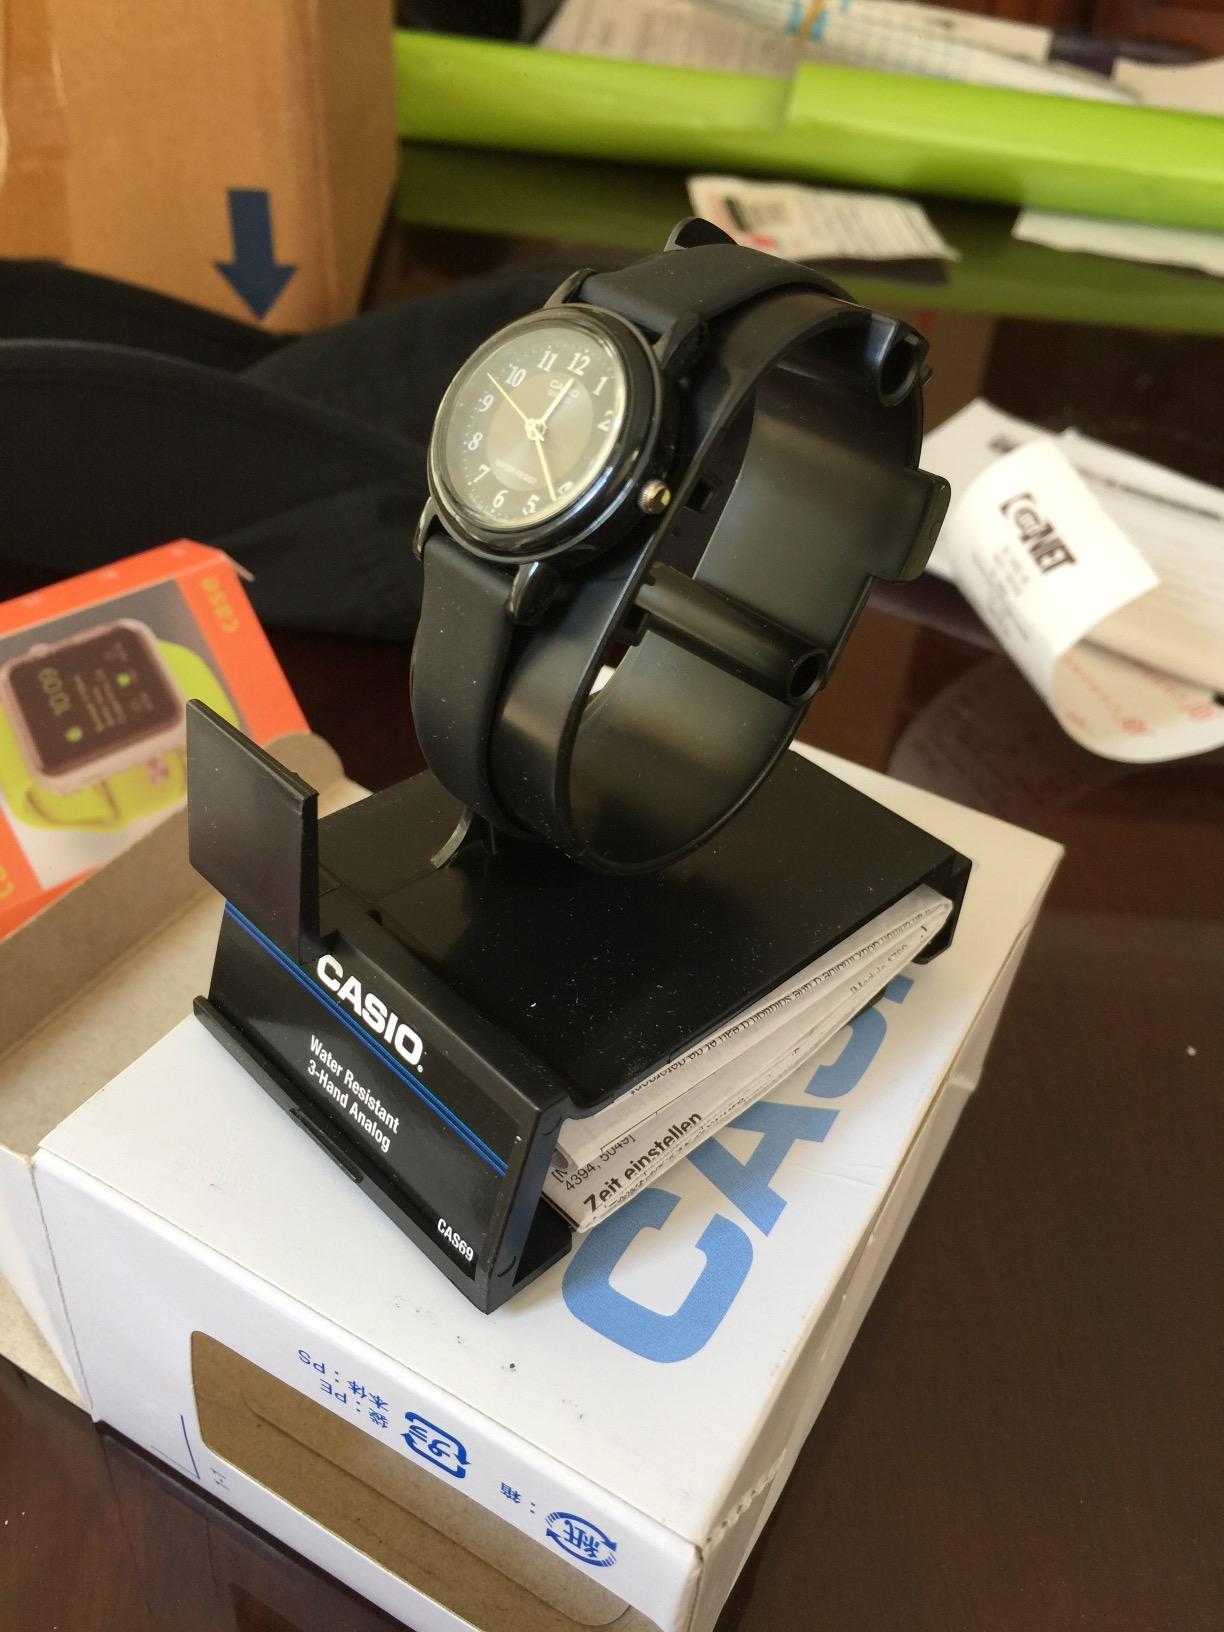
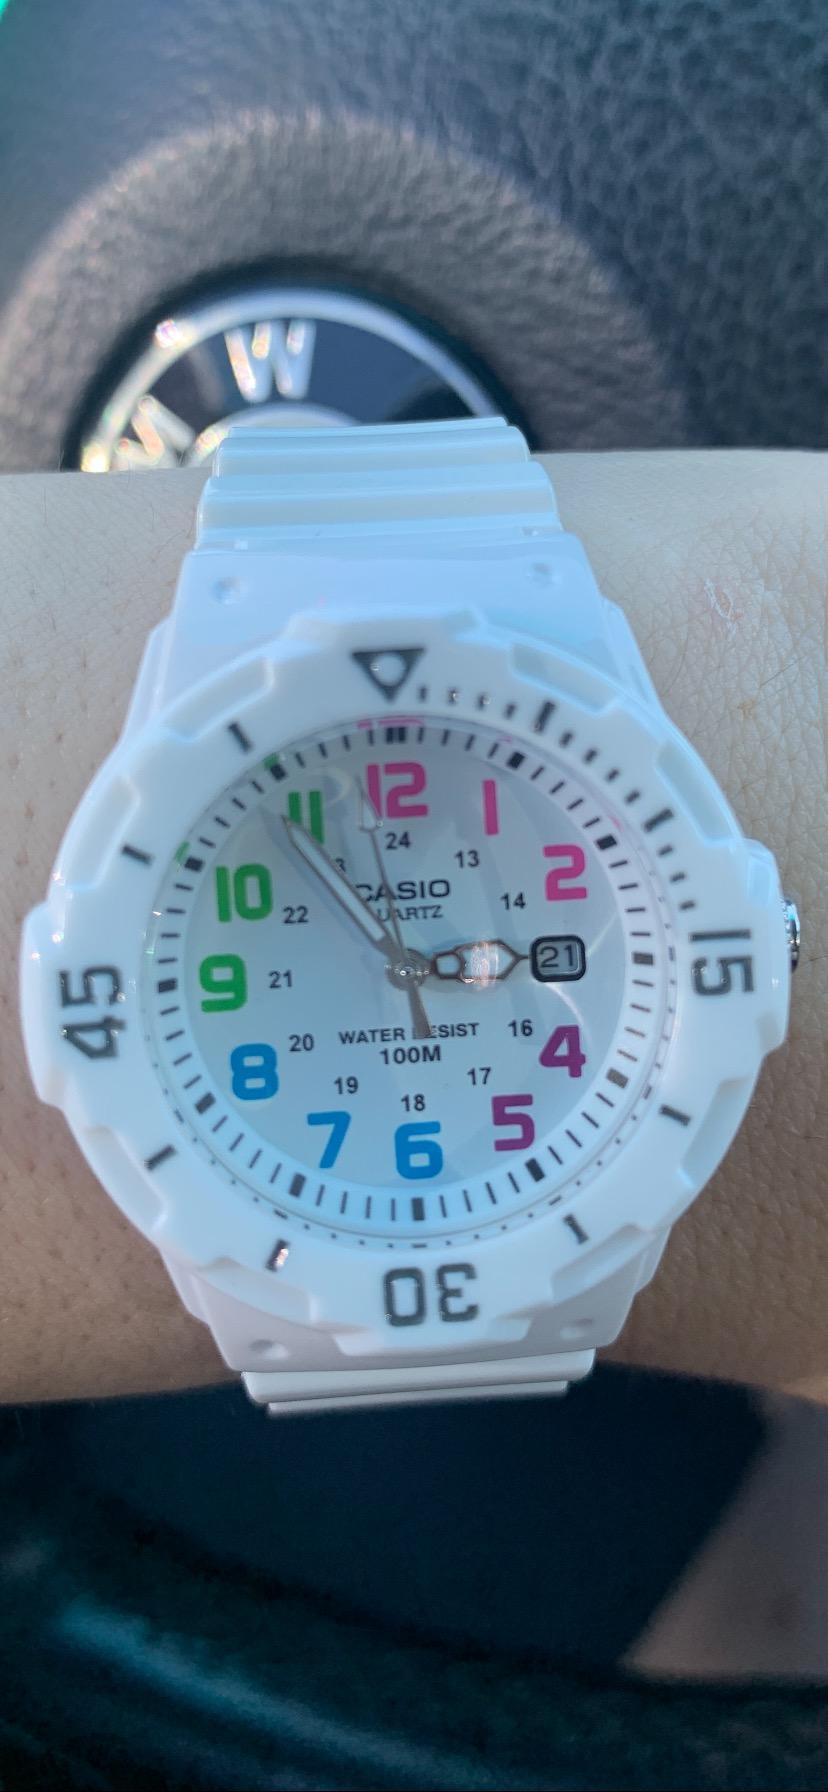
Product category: accessories_watch
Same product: no